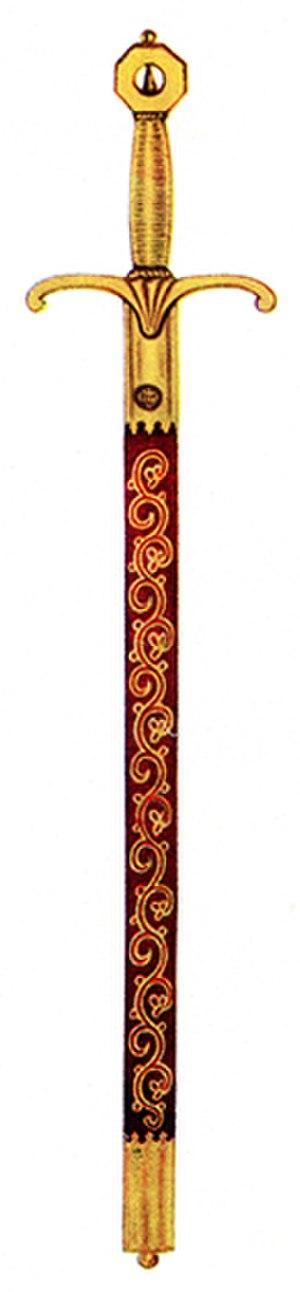
Curtana, également connue sous le nom d'épée de Miséricorde, est une épée de cérémonie utilisée lors du couronnement des rois et reines britanniques. Elle fait partie des joyaux de la Couronne du Royaume-Uni. Sa pointe est émoussée et carrée pour symboliser la miséricorde.
Courtain ou Courte était le nom de l'épée du chevalier Ogier le Danois. Son nom est une transcription en français du norrois Kyrr/Kyrrt, tranquille. Son nom français vient du fait qu'on crut qu'elle avait été brisée, et donc raccourcie, Ogier le Danois n'ayant pas souhaité la reforger. Elle est restée comme telle, depuis lors, selon une recomposition franco-française de la légende.
La liste des épées légendaires recense les épées qui ont été assez fameuses pour qu’on leur ait attribué des noms propres que les légendes, mythologies ou textes religieux ont conservés.